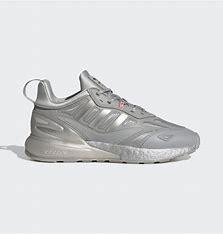
Brand: Adidas
Model: ZX 2K